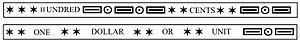
La pièce de 1 dollar américain Flowing Hair est la première pièce de monnaie en dollars émise par le gouvernement fédéral des États-Unis. Elle est frappée en 1794 et 1795 ; sa taille et son poids sont basés sur le « spanish dollar », qui est, à cette époque, la pièce la plus utilisée dans le commerce à travers les Amériques.
La pièce d'un dollar américain de 1804 ou Bowed Liberty Dollar est une pièce de monnaie frappée par la Monnaie des États-Unis, dont on sait qu'il existe actuellement quinze exemplaires. Bien que portant la date de 1804, aucune n'est frappée cette année-là ; toutes le sont dans les années 1830 ou plus tard. Elles sont d'abord créées pour être utilisées dans des séries de pièces de qualité belle épreuve utilisées comme cadeaux diplomatiques lors des voyages d'Edmund Roberts au Siam et à Mascate.